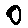
Label: 0